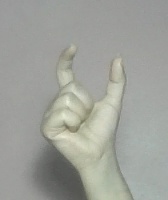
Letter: nun